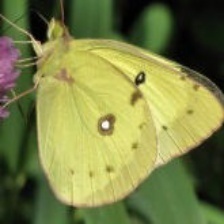
Species: CLOUDED SULPHUR
Butterfly family (ImageNet category): sulphur_butterfly